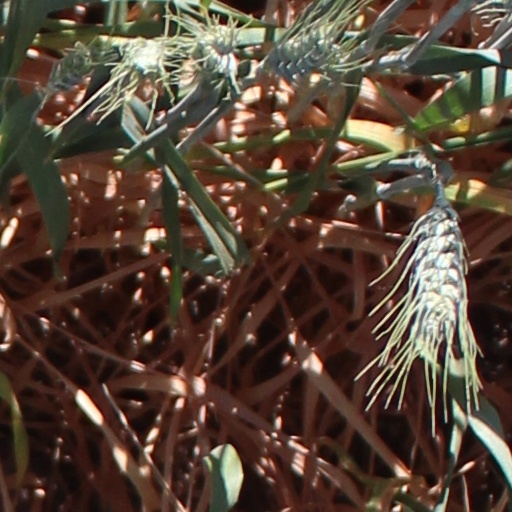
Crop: wheat